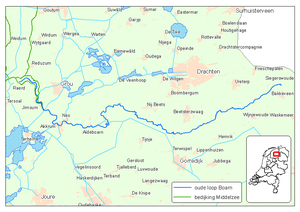
Le Boarn est une rivière néerlandaise qui coule dans la province de la Frise. La rivière est également connue sous les noms de Alddjip / Ouddiep, et Keningsdjip / Koningsdiep.